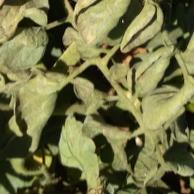
Crop: Tomato
Condition: virosis-d